Killing of Gabby Petito

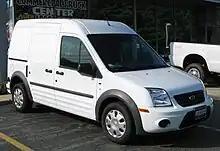
Laundrie and Petito traveled in a white 2012 Ford Transit Connect similar to the 2010 Ford Transit Connect XLT pictured above.

On June 17, 2021, Petito and Laundrie visited her native Blue Point for her brother's graduation ceremony. On July 2, 2021, they left Blue Point in the Ford Transit Connect van for their trip. Later that month, they visited Monument Rocks, Great Sand Dunes National Park and Preserve, Zion National Park, Bryce Canyon National Park, Mystic Hot Springs, and Canyonlands National Park.